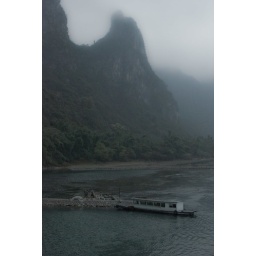
Taken from a boat cruising the Li river in Guilin, China